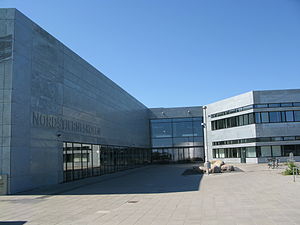
Nordstjerneskolen
Nordstjerneskolen
Folkeskolen ""Nordstjerneskolen"" i Frederikshavn, Nordjylland"
Nordstjerneskolen er Frederikshavns største skole med over 1000 elever.